419th Flight Test Squadron

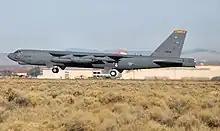
Squadron B-52H Stratofortress taking off on an AGM-183 test flight

The squadron has also performed tests with hypersonic vehicles, launching them from its B-52s. In May 2010, a squadron launched a Boeing X-51 Waverider experimental unmanned scramjet. On 14 May 2022, a squadron B-52 launched a AGM-183A Air-launched Rapid Response Weapon, another hypersonic weapon. However, this program was cancelled in 2023, due to repeated system failures.